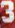
Number: 3